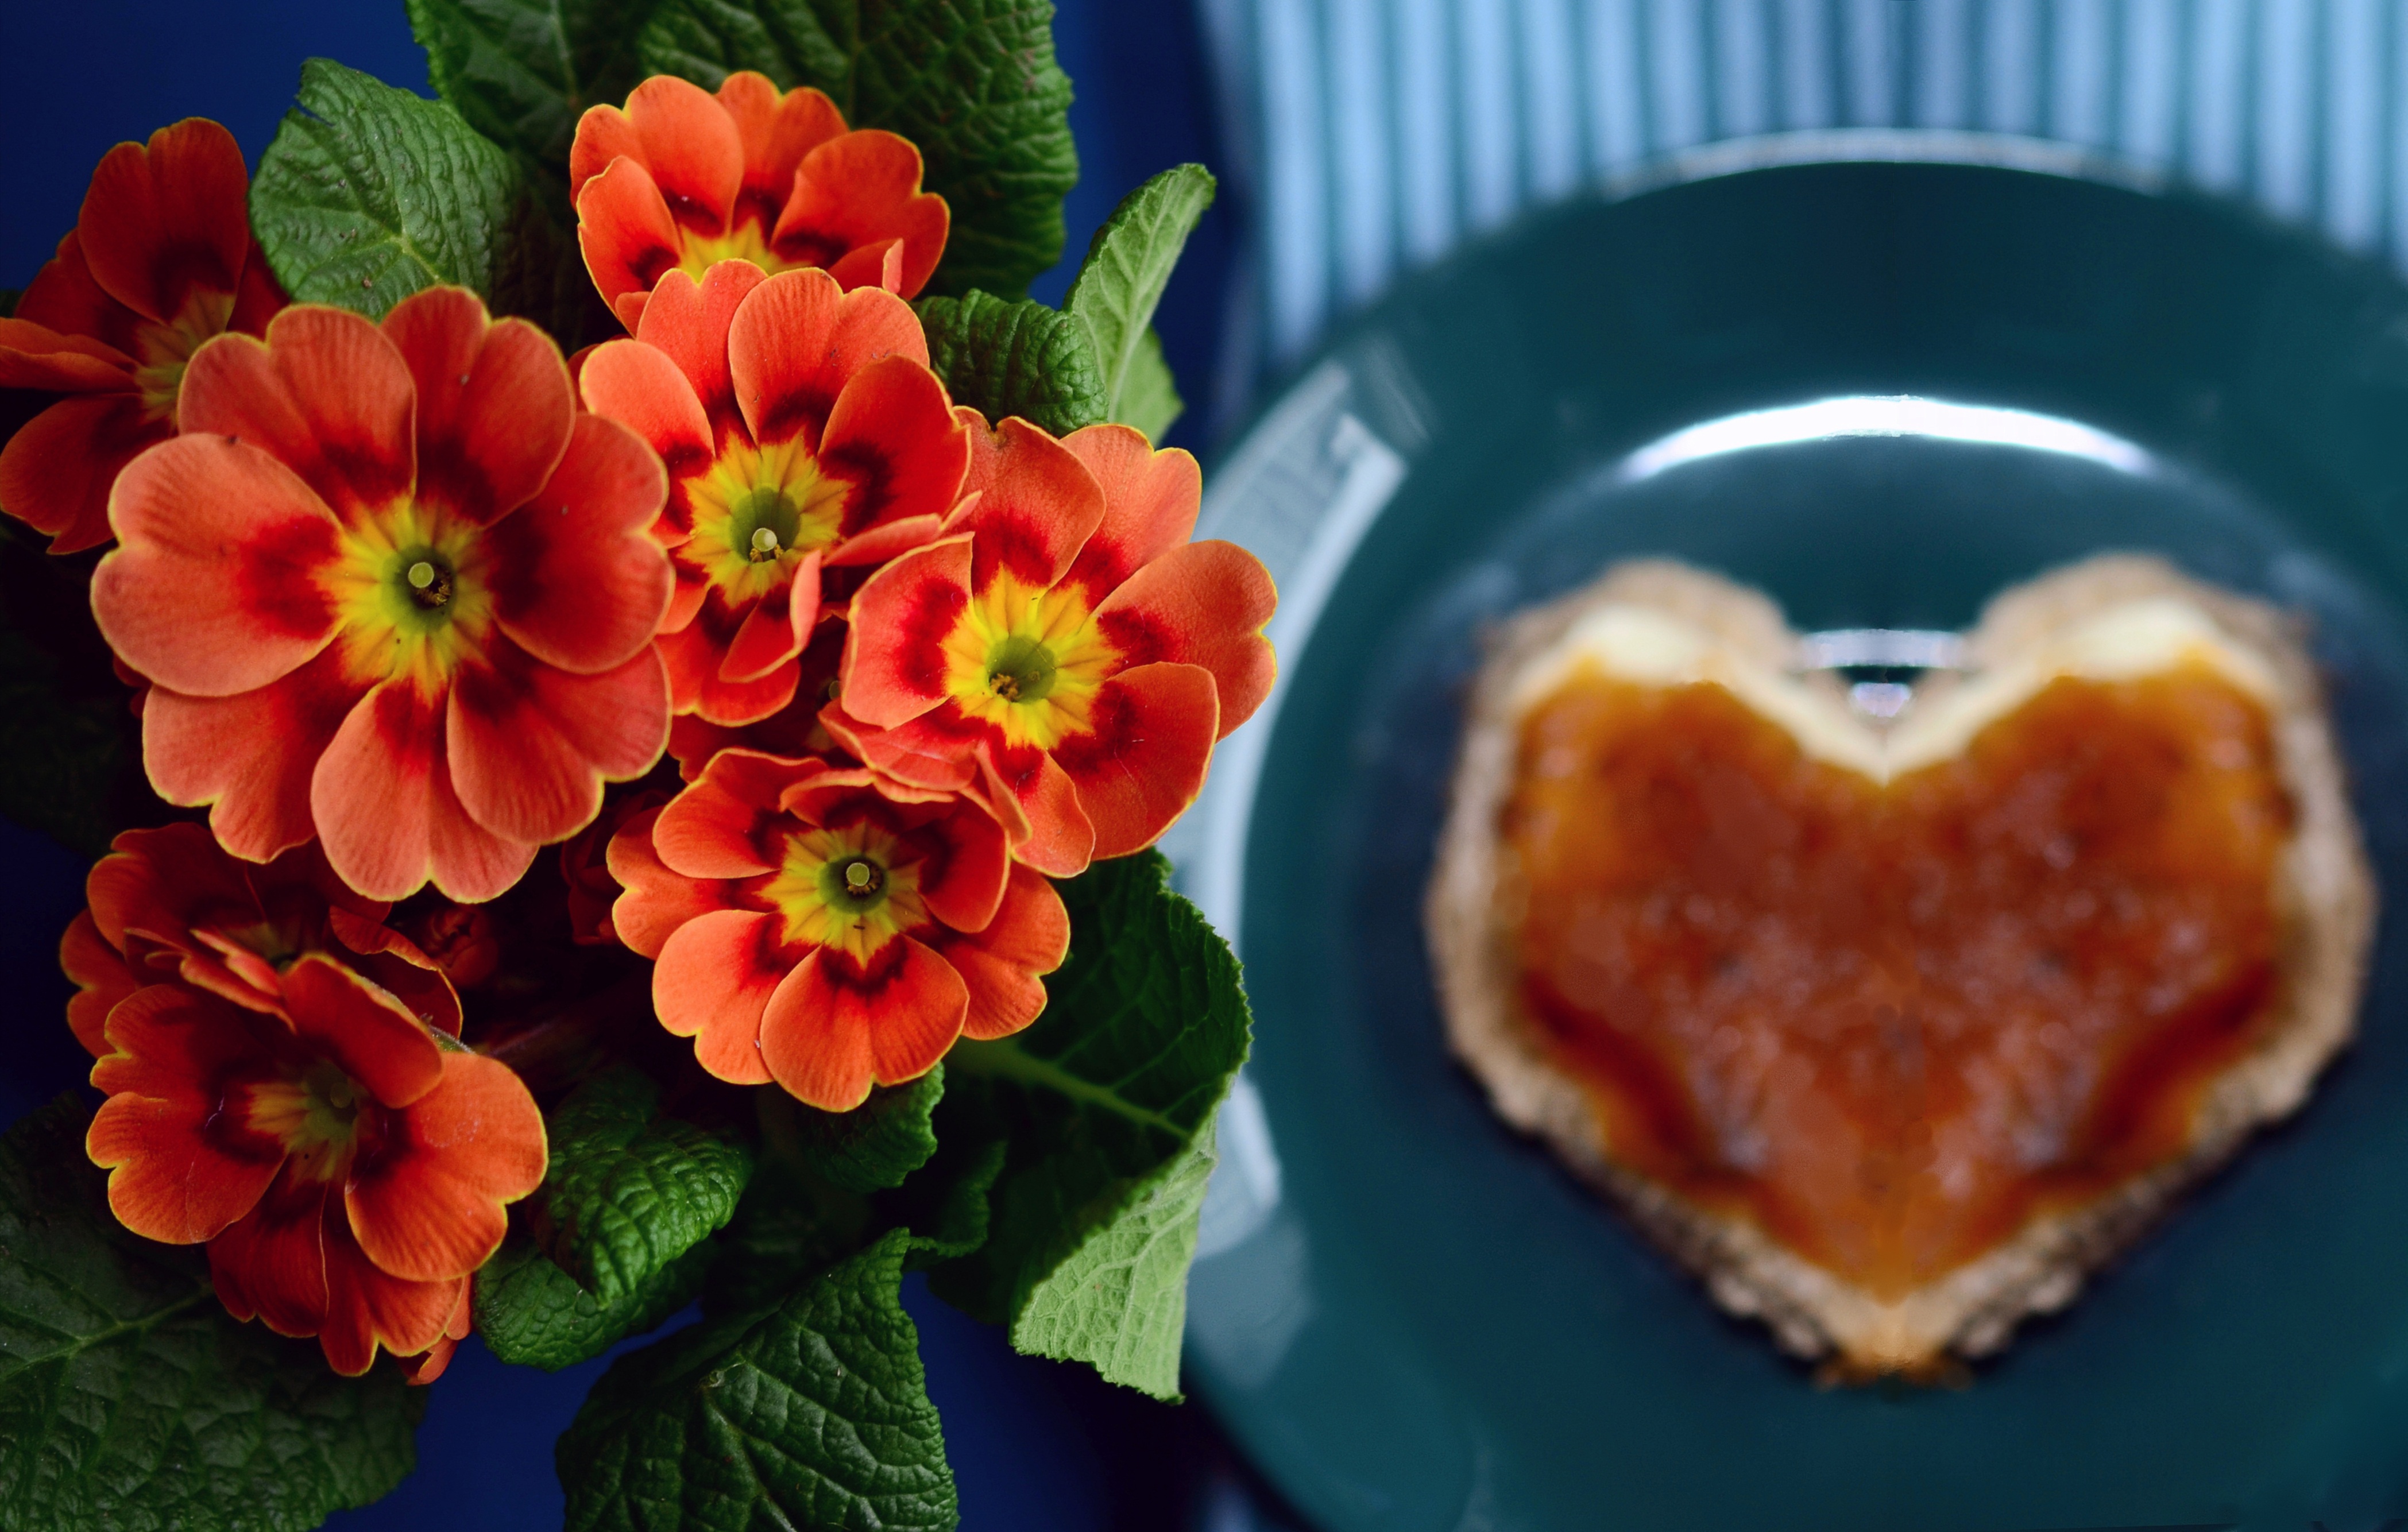
plant, flower, heart, meal, food, produce, plate, breakfast, snack, bread, jam, cover, flowering plant, invitation, breakfast table, primroses, land plant